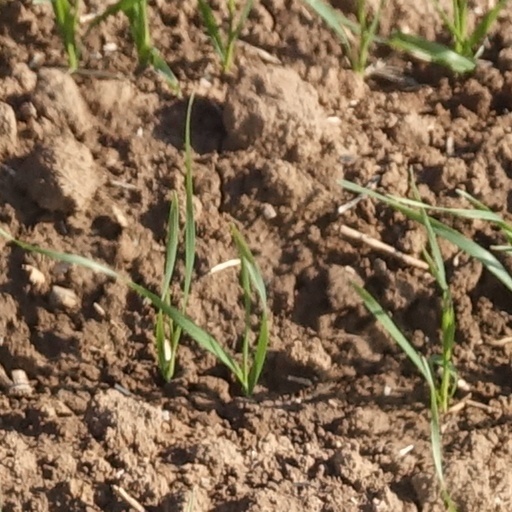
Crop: wheat